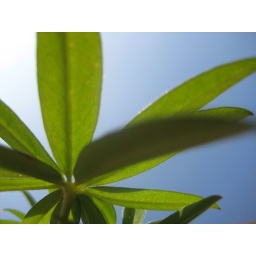
young lupine leafs in blue february sky